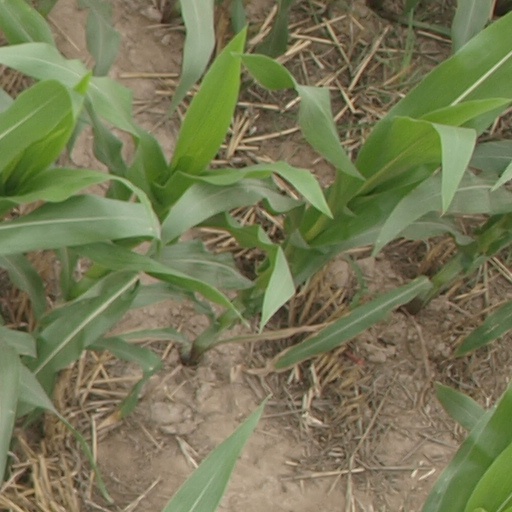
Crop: maize; corn